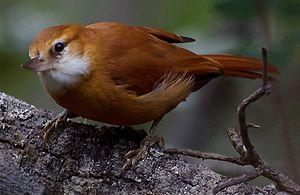
Le mot sittine est un nom normalisé de la CINFO attribué à certaines espèces de Furnariidae, une famille de passereaux vivant en Amérique du Sud et centrale. Les espèces concernées sont :